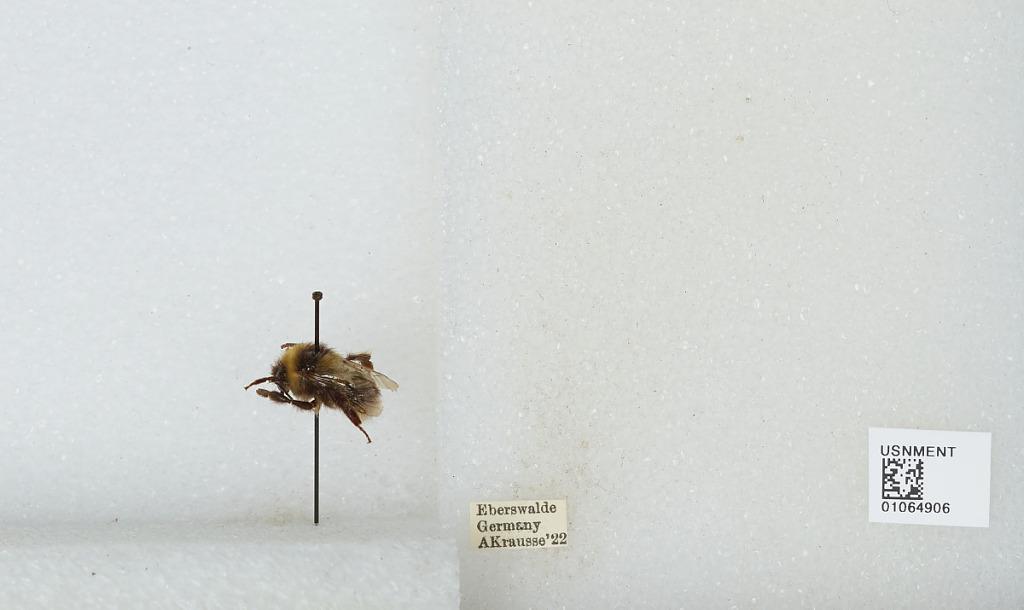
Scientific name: Bombus sp.
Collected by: A. Krausse
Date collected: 1922--
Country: Germany
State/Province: Brandenburg
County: Barnim
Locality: Eberswalde
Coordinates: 52.8356, 13.8182